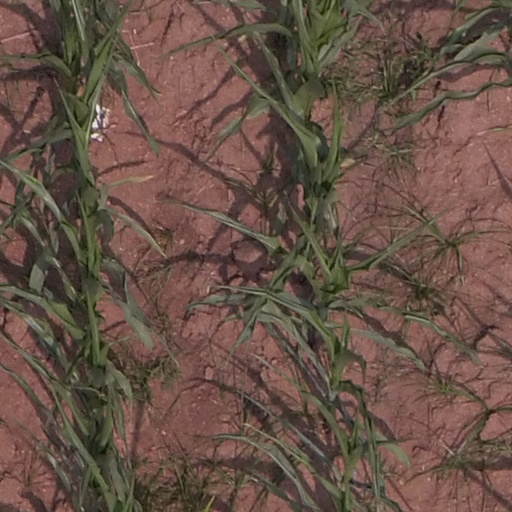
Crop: maize; corn